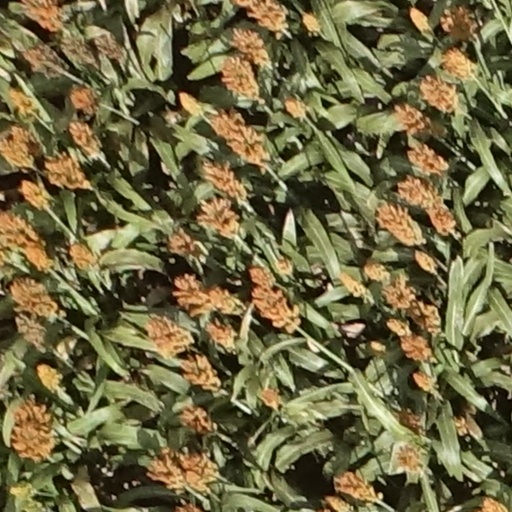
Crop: sorghum